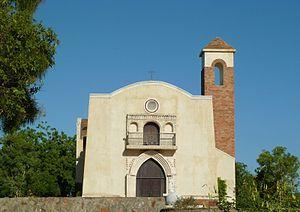
Cet article recense les sites inscrits au patrimoine mondial en République dominicaine.